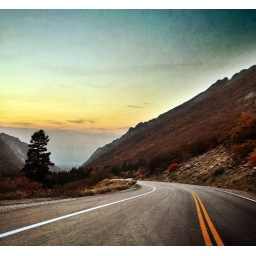
road in little cottonwood canyon 2 texture square